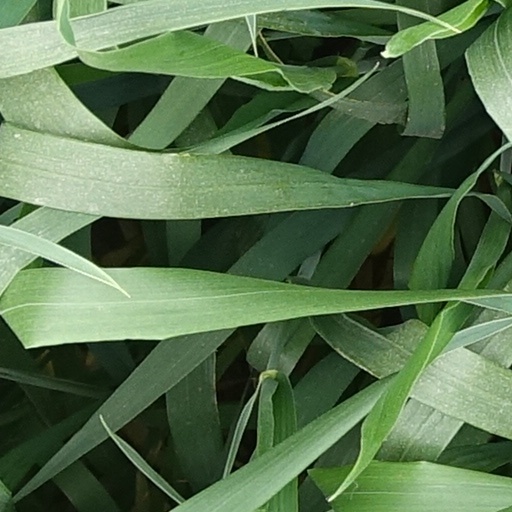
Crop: wheat